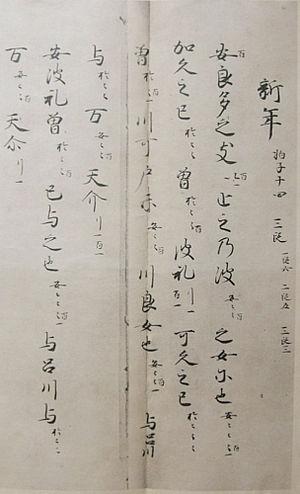
Le terme « Trésor national » est utilisé depuis 1897 pour désigner les biens les plus précieux du patrimoine culturel du Japon